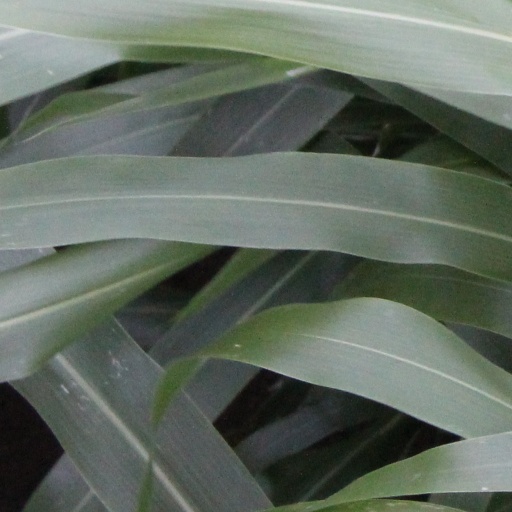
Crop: sorghum